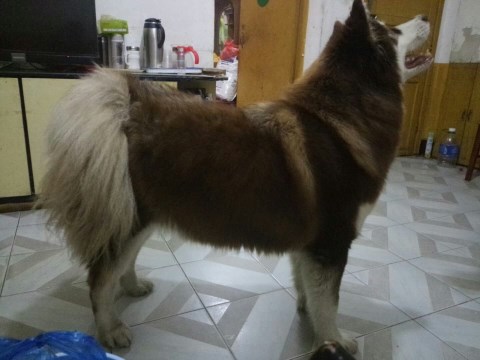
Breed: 1324-n000004-malamute